Sierpc

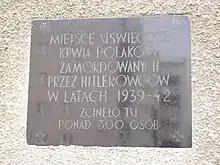
Memorial plaque at the place where the Germans murdered over 300 Poles in 1939-1942

During World War II from 1939 to 1945 Sierpc was under German occupation. It was then renamed to "Sichelberg" to remove traces of Polish origin The Germans established a prison for Poles in the town. Dozens of local disabled people were murdered by the Germans in March 1940 in the nearby Troska forest. On April 5, 1940 the Germans carried out mass arrests of about 600 Poles in the town and the county, who were then imprisoned in two local prisons. Local priest Bronisław Kolator was among Polish priests murdered in the Soldau concentration camp (see "Nazi persecution of the Catholic Church in Poland"). About 2,000 Poles were expelled from Sierpc in February 1940, and another 400 were expelled in December 1940. People were first deported to the Soldau concentration camp and afterwards to the General Government in the more eastern part of German-occupied Poland, while their houses and workshops were handed over to German colonists in accordance to the "Lebensraum" policy. A German forced labour camp was operated in the town.